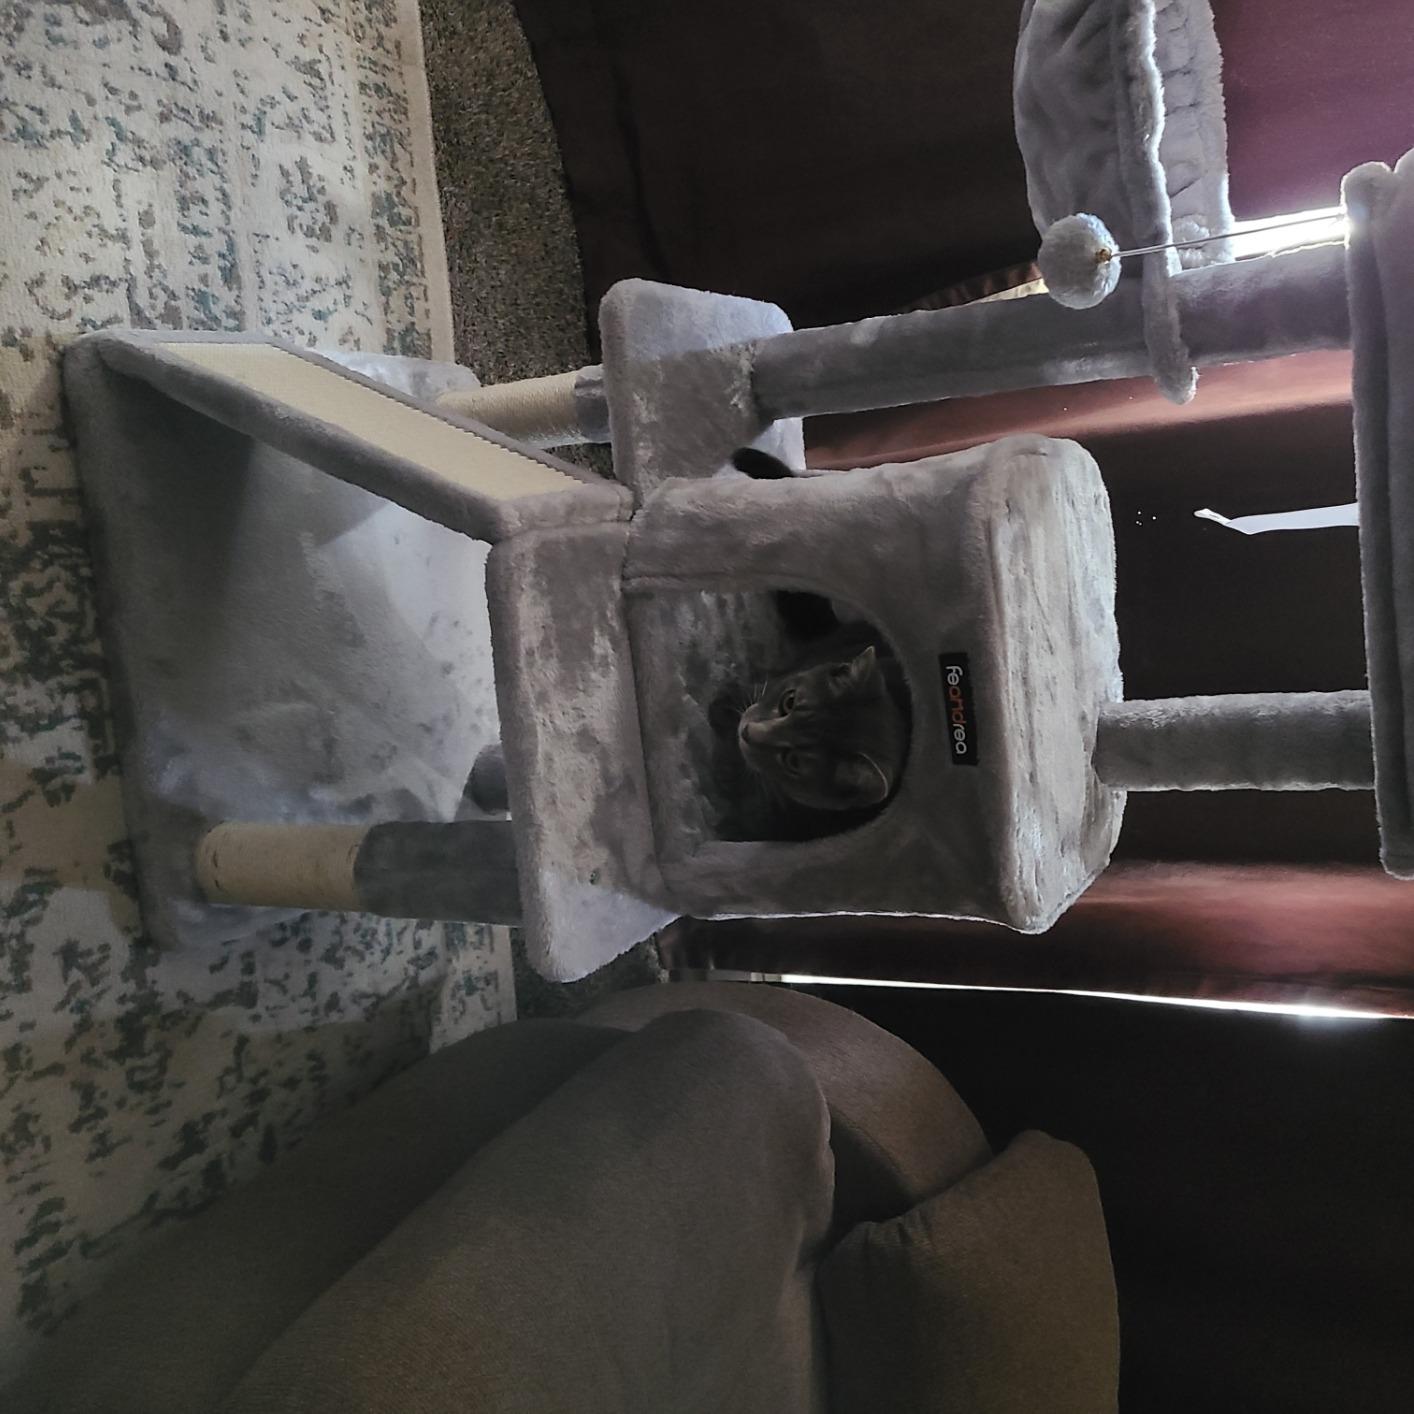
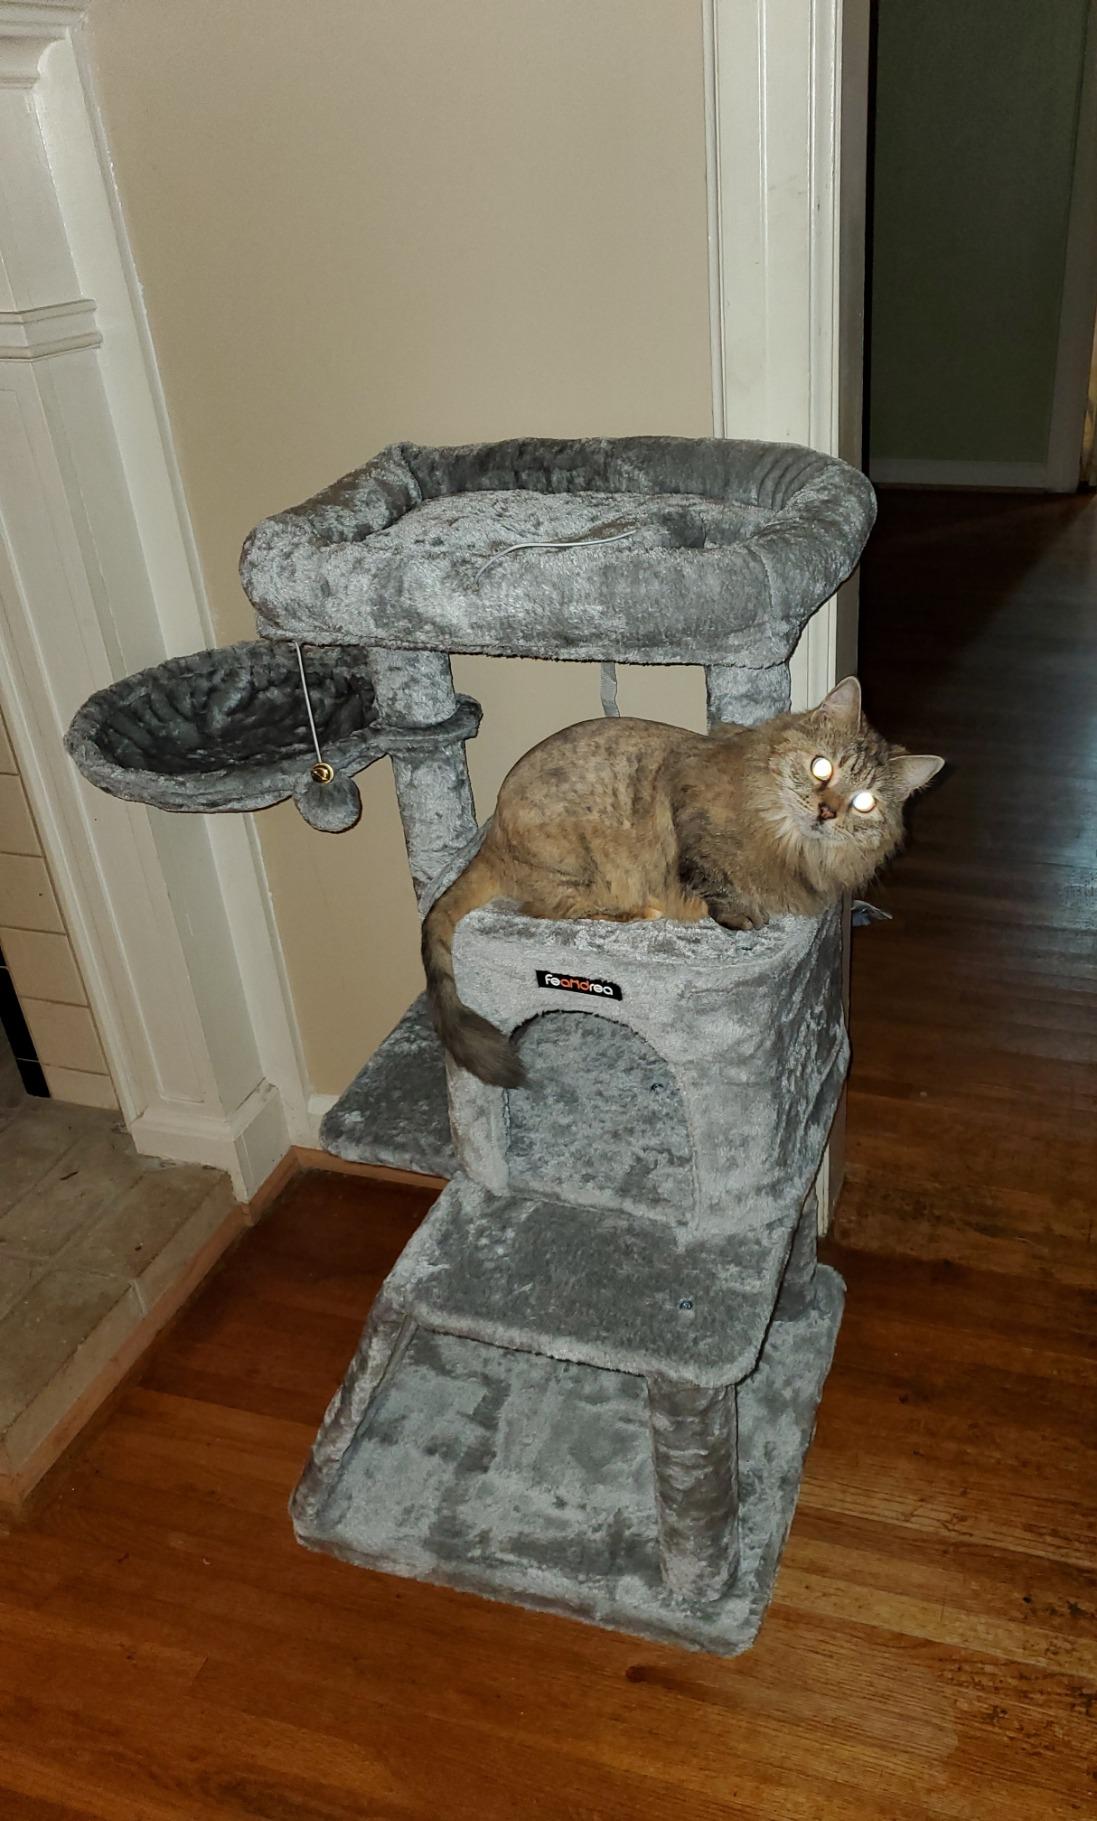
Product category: items_cat tree
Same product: yes